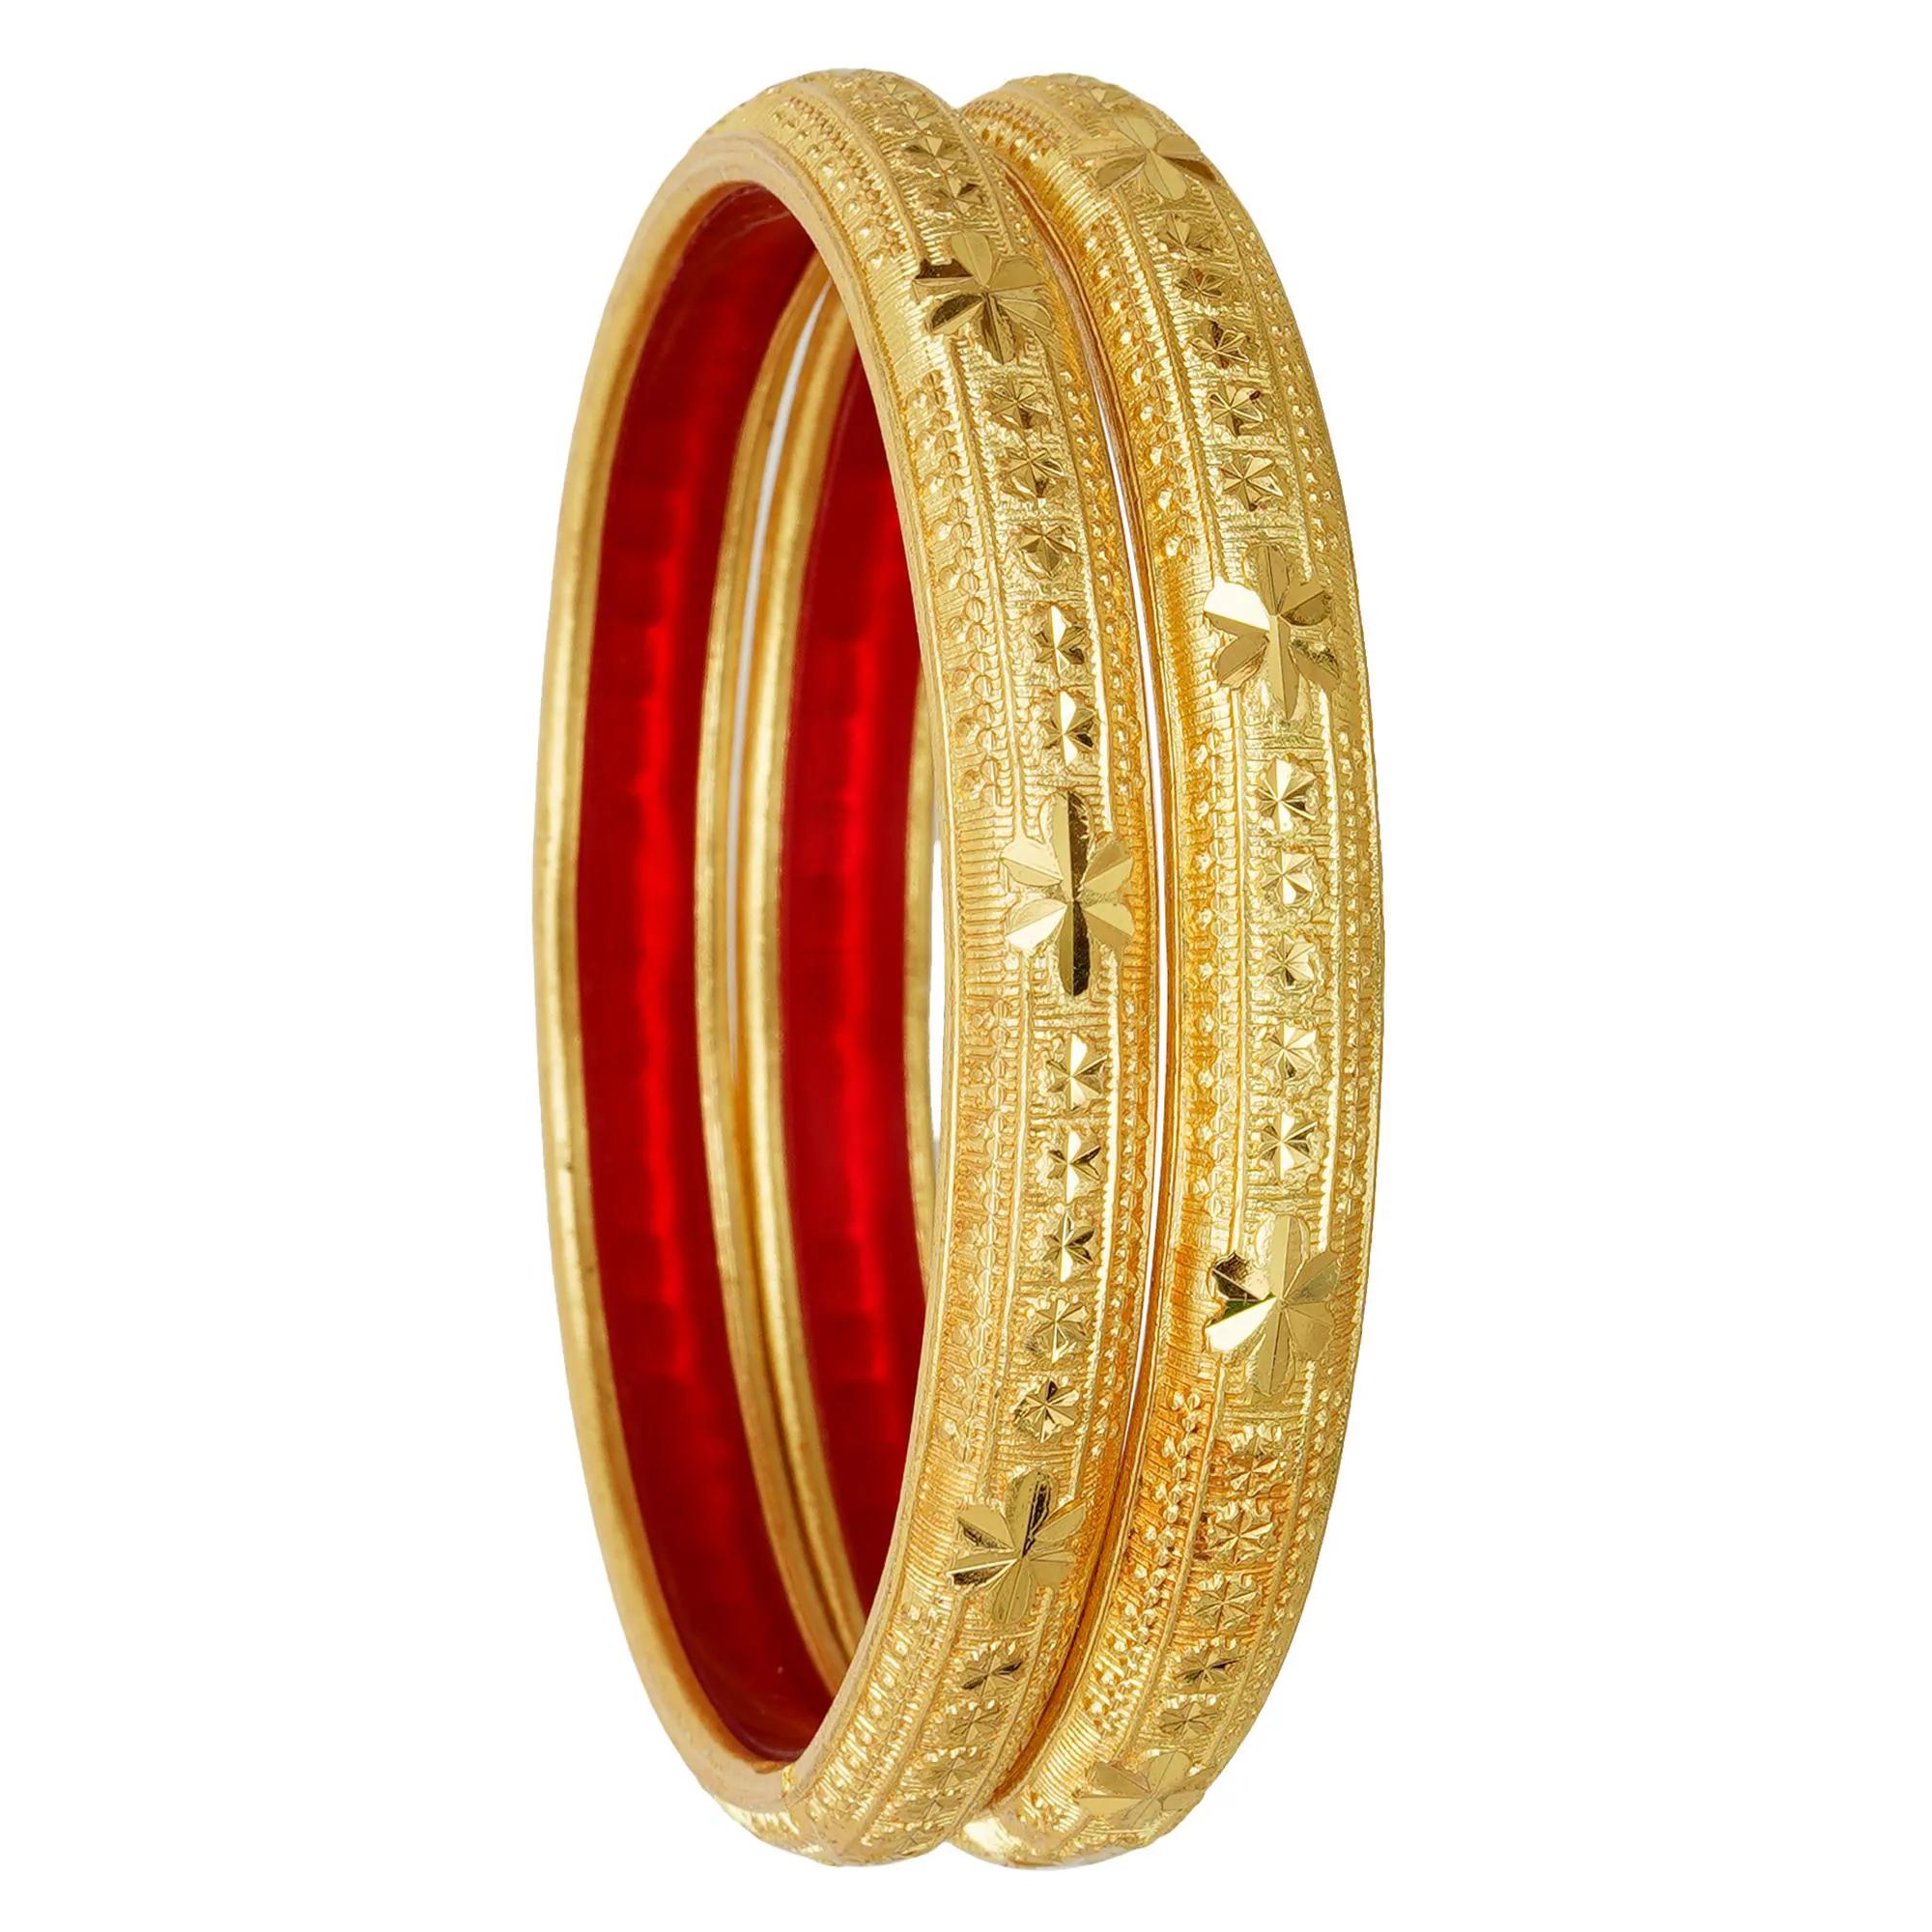
Joyeria Fashions Gold Plated Bangles Set (Pack of 2 Bangles)
Type: Bracelets & Bangles
Brand: Joyeria Fashions
Price: Rs. 295
Joyeria Fashions presents you long-lasting and ever-shining bangles, Get the beautiful ethnic look with these classic designer bangles, which are durable and does not get black easily even when worn daily, makes it a perfect piece of jewellery that can be worn with your favorite outfit to give it an ultimate glow. Joyeria Fashions presents you long-lasting and ever-shining bangles, Get the beautiful ethnic look with these classic designer bangles, which are durable and does not get black easily even when worn daily, makes it a perfect piece of jewellery that can be worn with your favorite outfit to give it an ultimate glow.
Features: Elegant and Classic Design Gold Bangles for Girls and Women. Comes in Pack of ...........,Type : Set of ....... Bangles, Goldplated, Long Lasting Shining even with daily wear,Intricate design and detailed designing,Ideal to wear at all parties, weddings, goes well with ethnic dress, Perfect gift for your friend